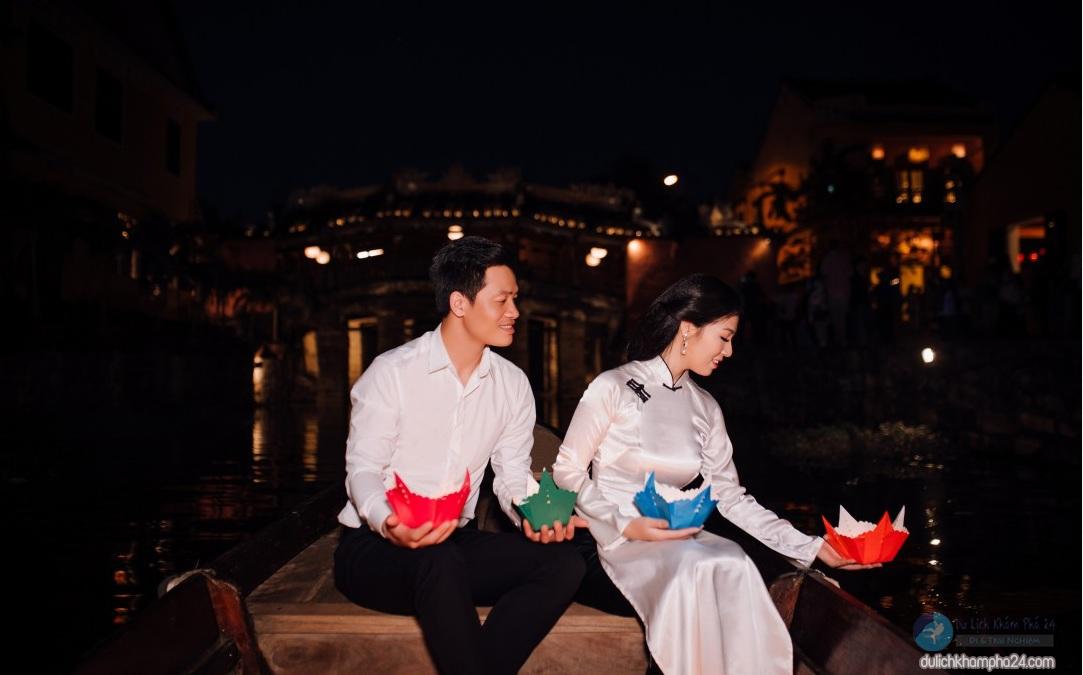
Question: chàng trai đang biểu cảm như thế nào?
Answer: chàng trai cười mỉm